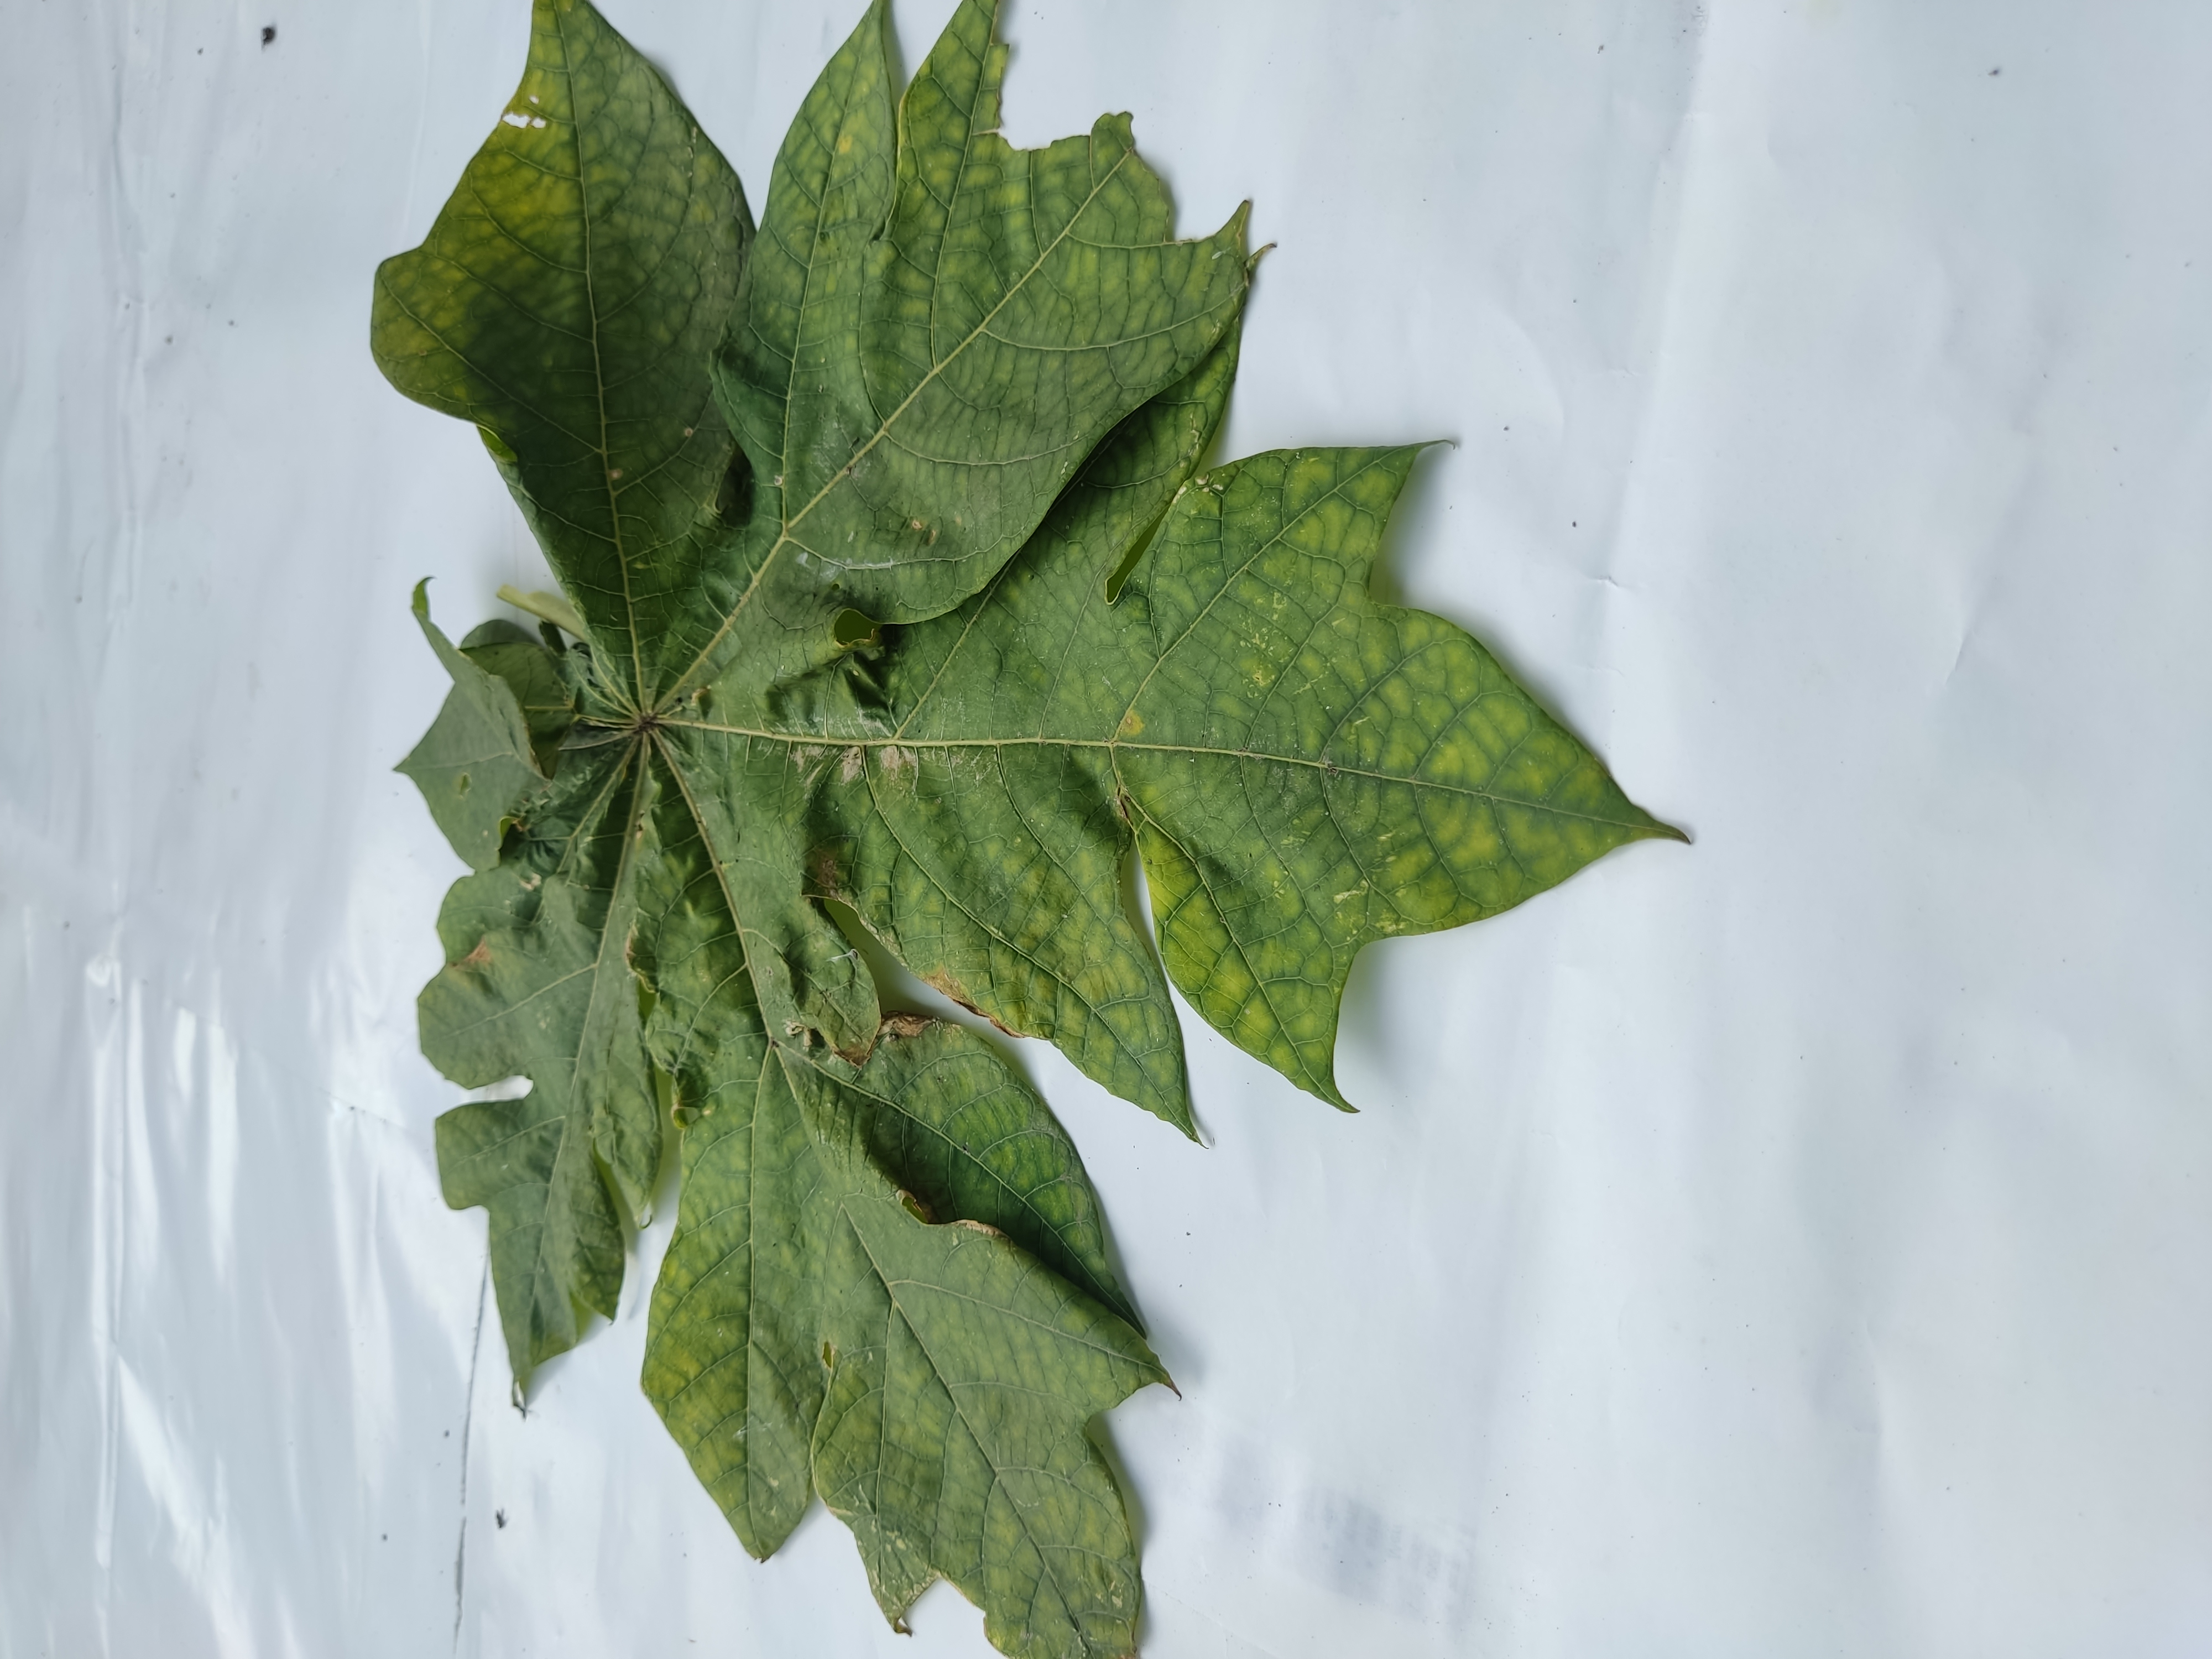
Label: Ring Spot